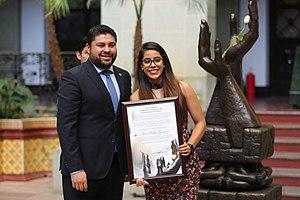
Ana Sofía Gómez Porras est une gymnaste artistique guatémaltèque.